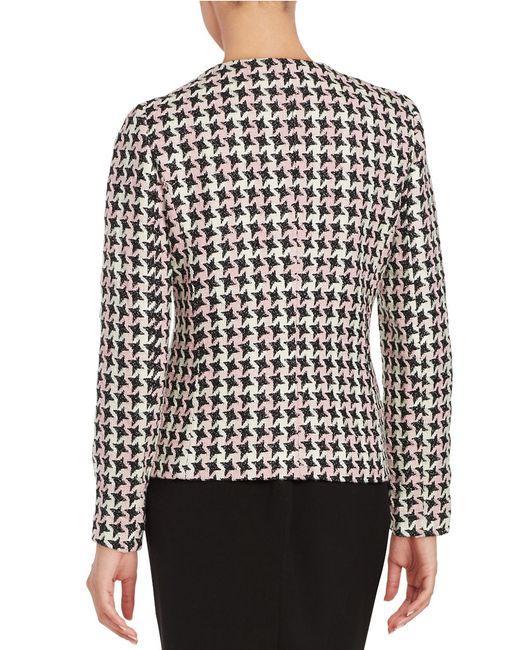
Schwarze Frau Weißer Hahnentritt-Blazer mit Fransen